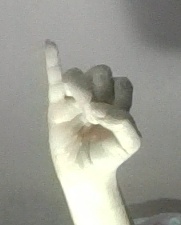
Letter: meem